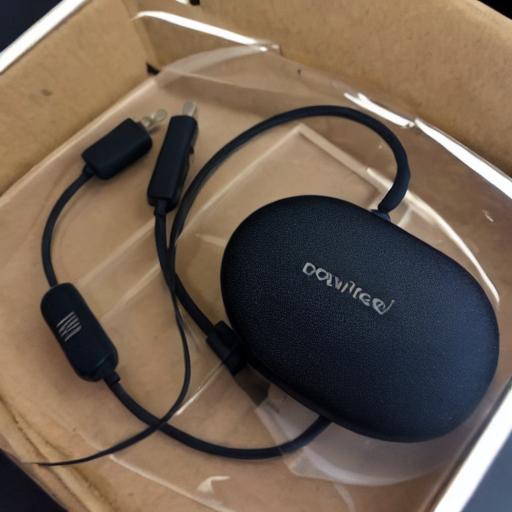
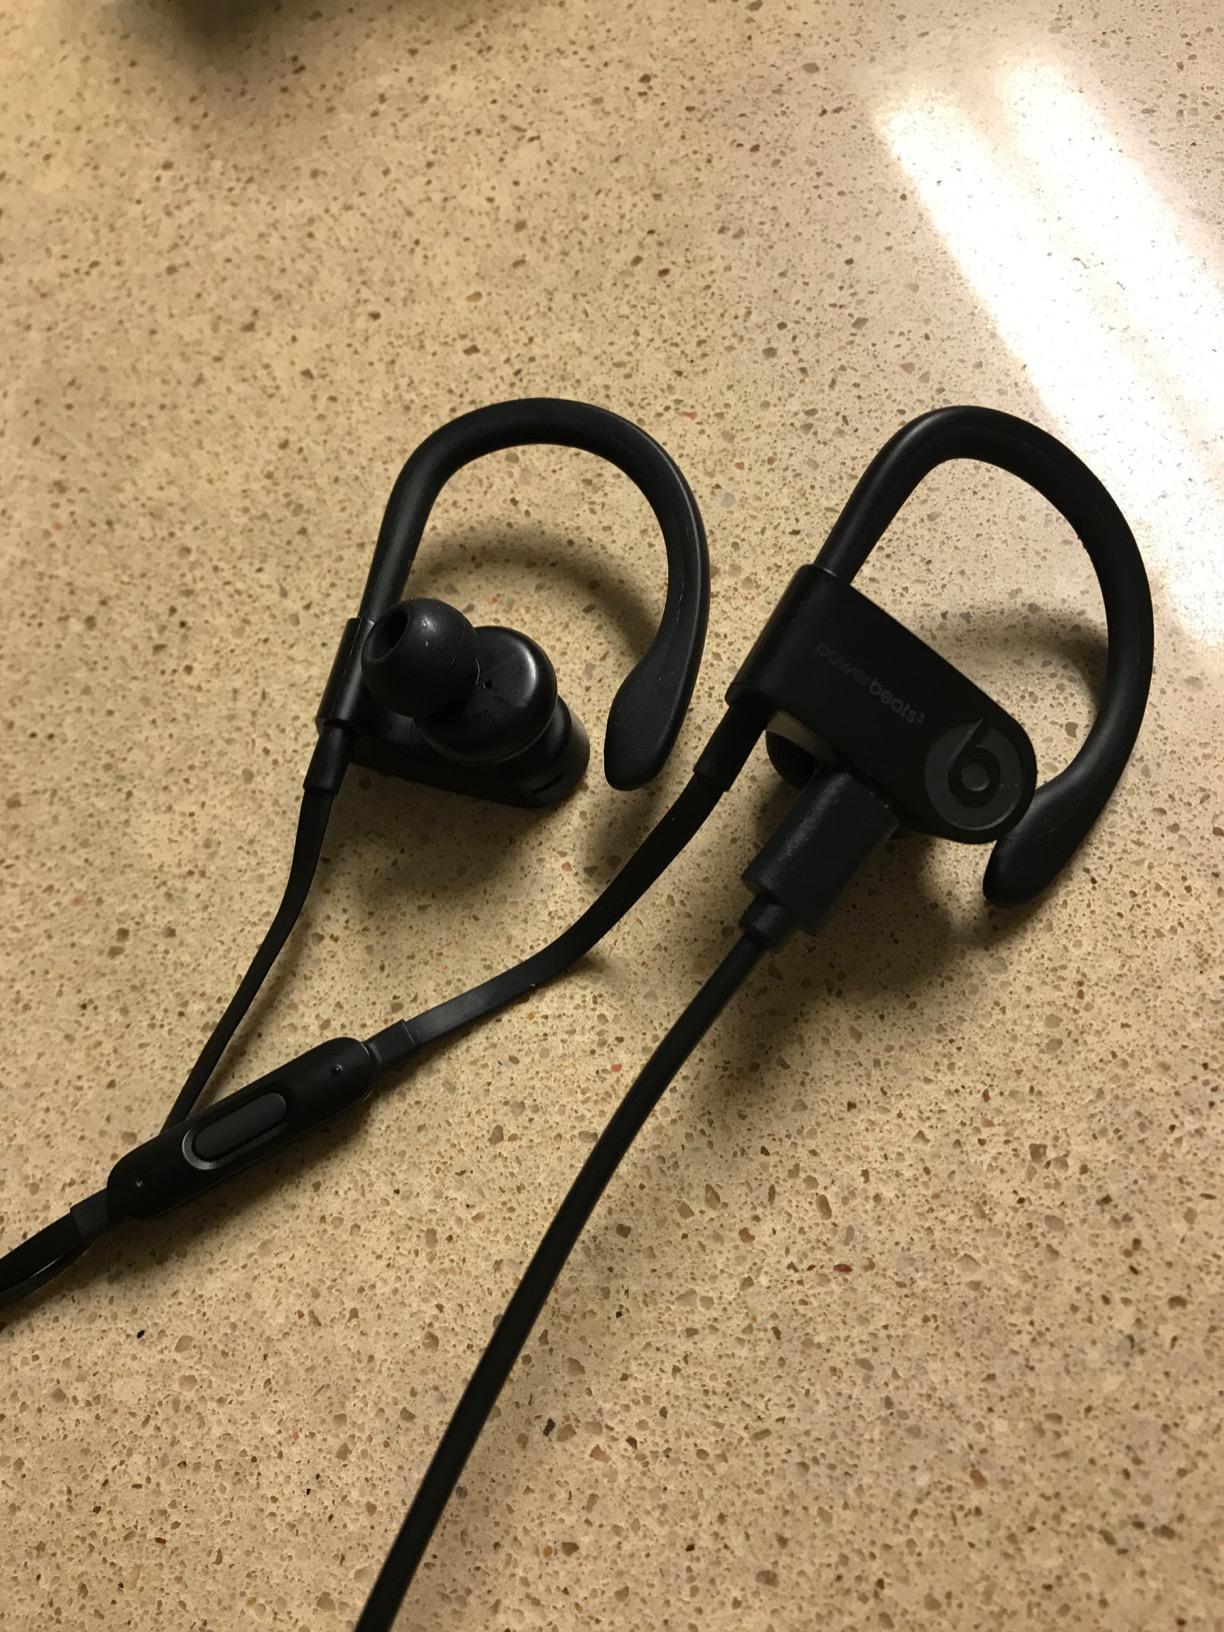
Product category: headphones
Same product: no